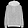
Label: Pullover